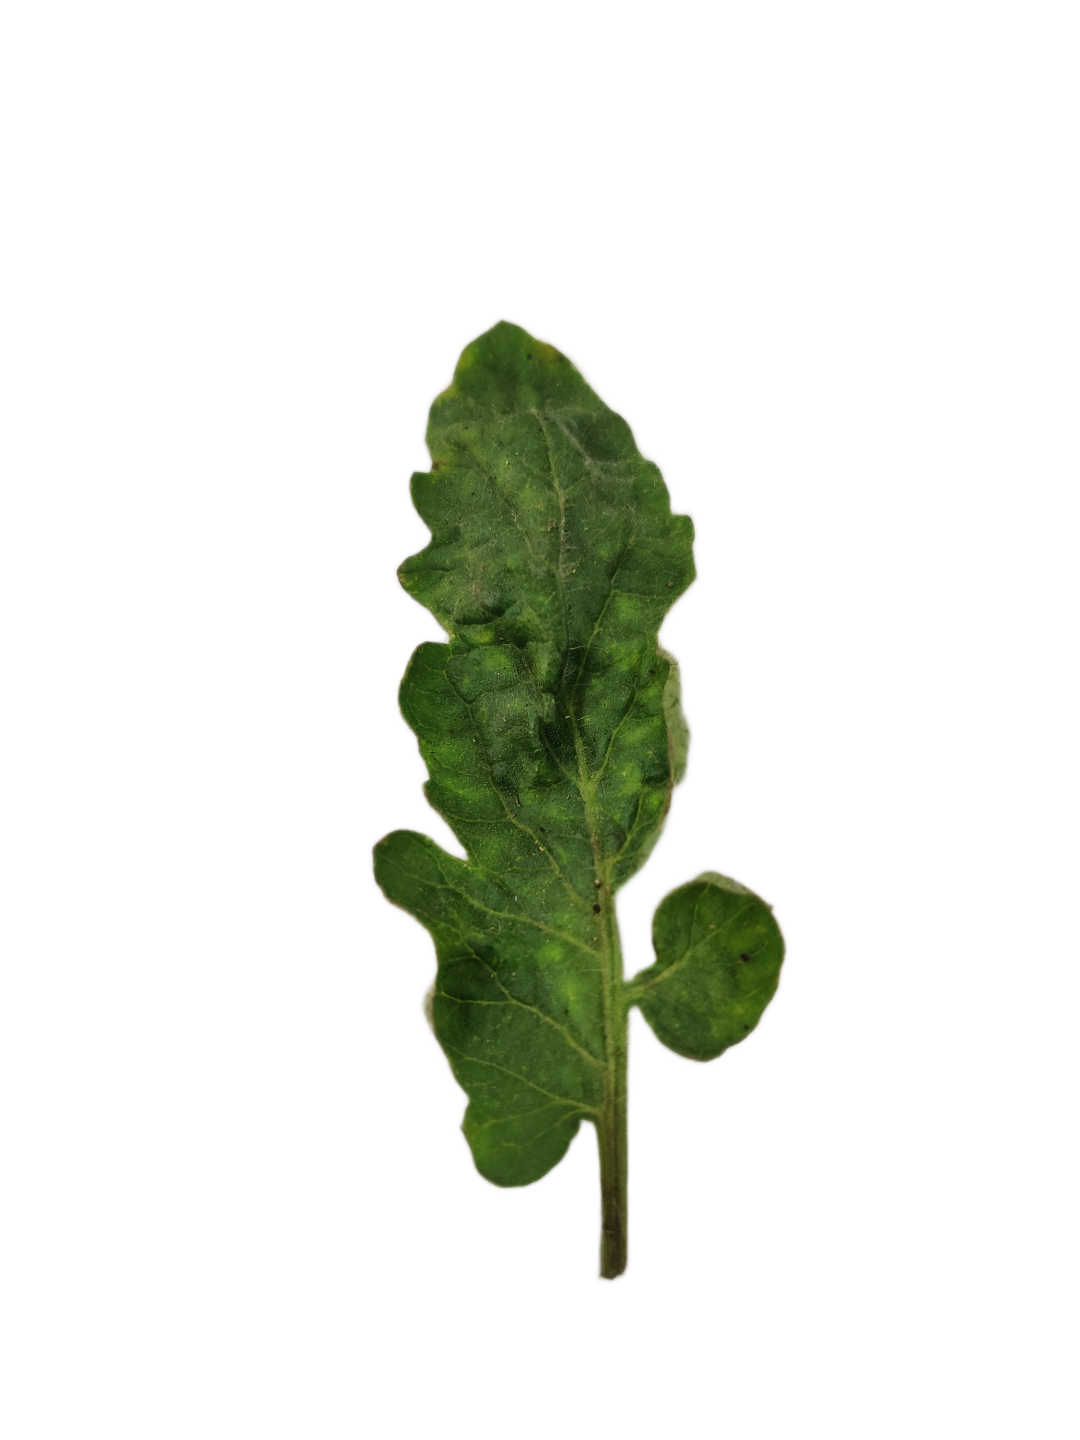
Crop: Tomato
Label: Mosaic